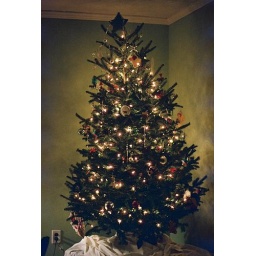
the first tree in our house